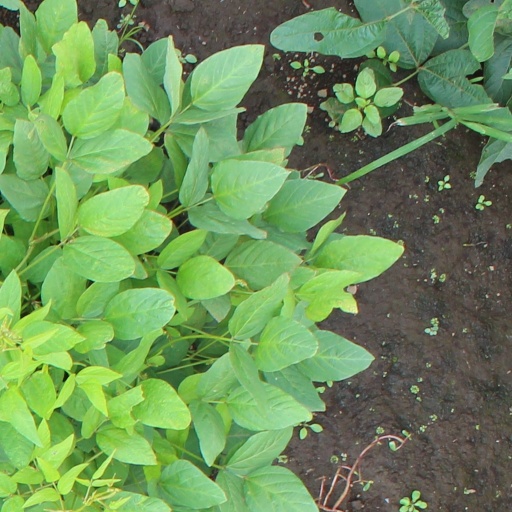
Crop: soybean